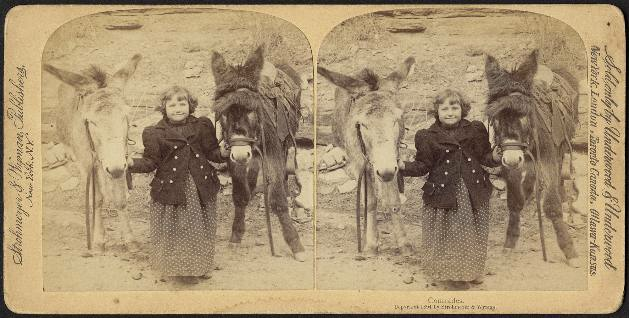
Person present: No